Anthony Lopes

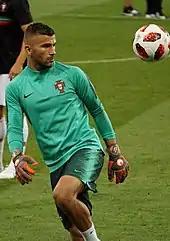
Lopes at the 2018 World Cup

Born in Givors in metropolitan Lyon to Portuguese parents, Lopes joined local Lyon's youth system at the age of 9. He was promoted to the first team for the 2012–13 season, acting as third choice behind Rémy Vercoutre and Mathieu Valverde. His first match as a professional took place on 31 October 2012, in a 3–1 away loss against Nice in the Coupe de la Ligue. On 6 December he first appeared in the UEFA Europa League, in a 2–0 home win over Hapoel Ironi Kiryat Shmona that allowed the team to advance unbeaten into the knockout stages.